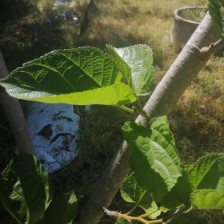
Variety: TaiwanStraberry